Modernism in the Catholic Church

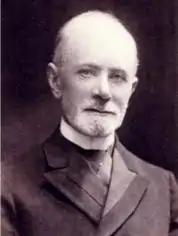
Alfred Loisy

Louis Duchesne was a French priest, philologist, teacher, and amateur archaeologist. Trained at the École pratique des Hautes Études in Paris, he applied modern methods to church history, drawing together archaeology and topography to supplement literature and setting ecclesiastical events within the contexts of social history. Duchesne held the chair of ecclesiastical history at the Institut Catholique de Paris, and was frequently in contact with like-minded historians among the Bollandists, with their long history of critical editions of hagiographies. Duchesne gained fame as a demythologizing critical historian of the popular, pious lives of saints produced by Second Empire publishers. However, his , 1906–1911 (translated as "Early History of the Christian Church") was considered too modernist by the church at the time, and was placed on the Index of Forbidden Books in 1912.